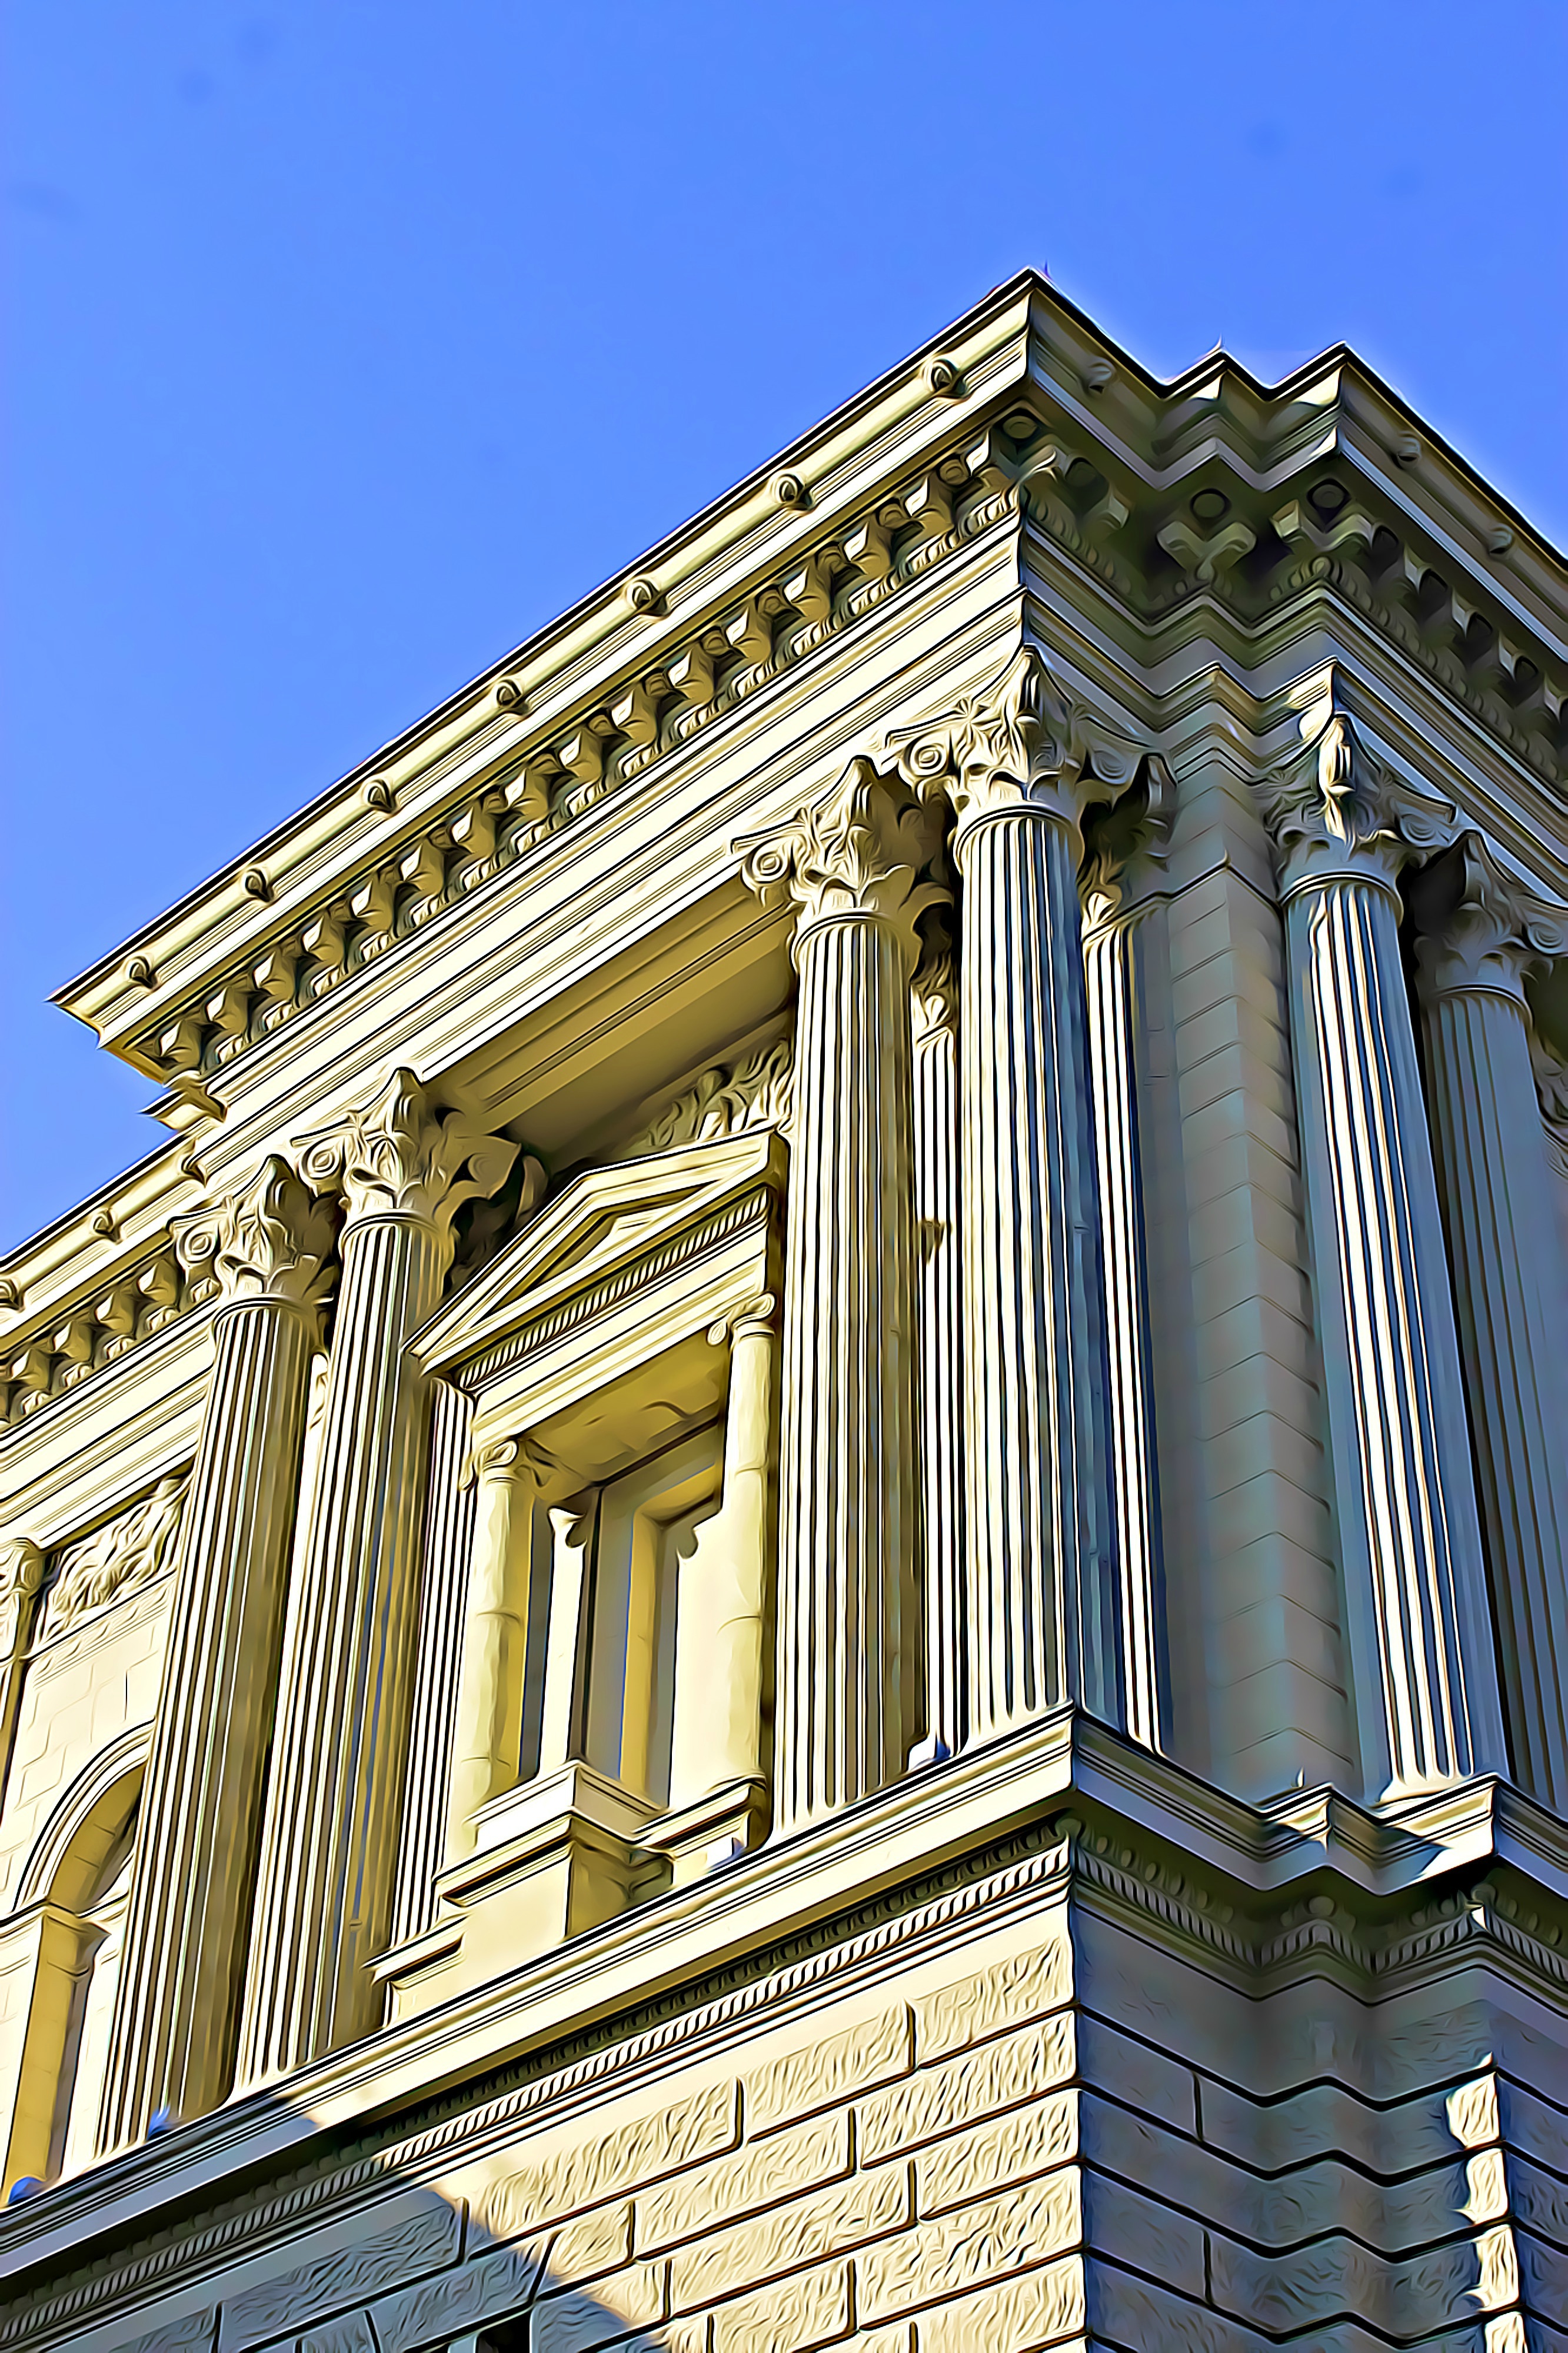
landmark, structure, classical architecture, architecture, building, facade, column, ancient roman architecture, brutalist architecture, palace, skyscraper, roman temple